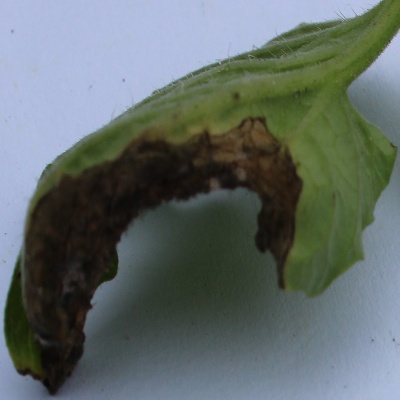
Crop: Tomato
Condition: leaf blight